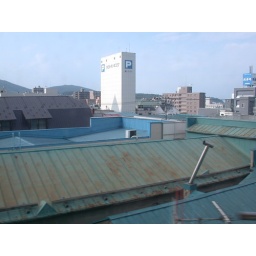
0737 - parking tower towers over all